Evans Wadongo

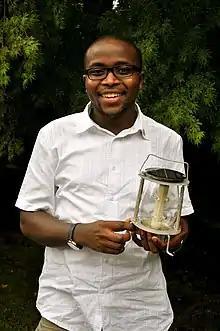
Evans Wadongo showcasing the MwangaBora

Evans Wadongo (born 11 March 1986) is a Kenyan engineer, a partner at Wadson Ventures, the co-founder of GreenWize Energy Ltd, the founder of SDFA-Kenya, and one of CNN's top ten heroes of 2010. He is a graduate in electronic and computer engineering from the Jomo Kenyatta University of Agriculture and Technology in Kenya.